History of the Dallas Cowboys

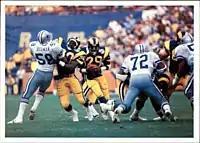
The Cowboys' defense attempting to stop a Rams' rushing play in the 1985-86 NFC Divisional Playoffs Game.

Bright's ownership coincided with a decline in the Cowboys' fortunes. The 1985 season saw an uneven string of wins and losses, the worst being in Week 11 when they were annihilated 44–0 by the unstoppable Chicago Bears, the team's first shutout since 1970. With a 10–6 record, the Cowboys won the division but were blanked by the Rams 20–0 in the playoffs. This was the franchise's final winning season and postseason appearance with Tom Landry as coach.